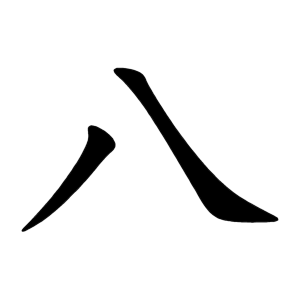
Le radical 12, signifiant huit ou tout, est un des 214 radicaux chinois répertoriés dans le dictionnaire de Kangxi, et l'un des vingt-trois à n'être constitués que de deux traits.